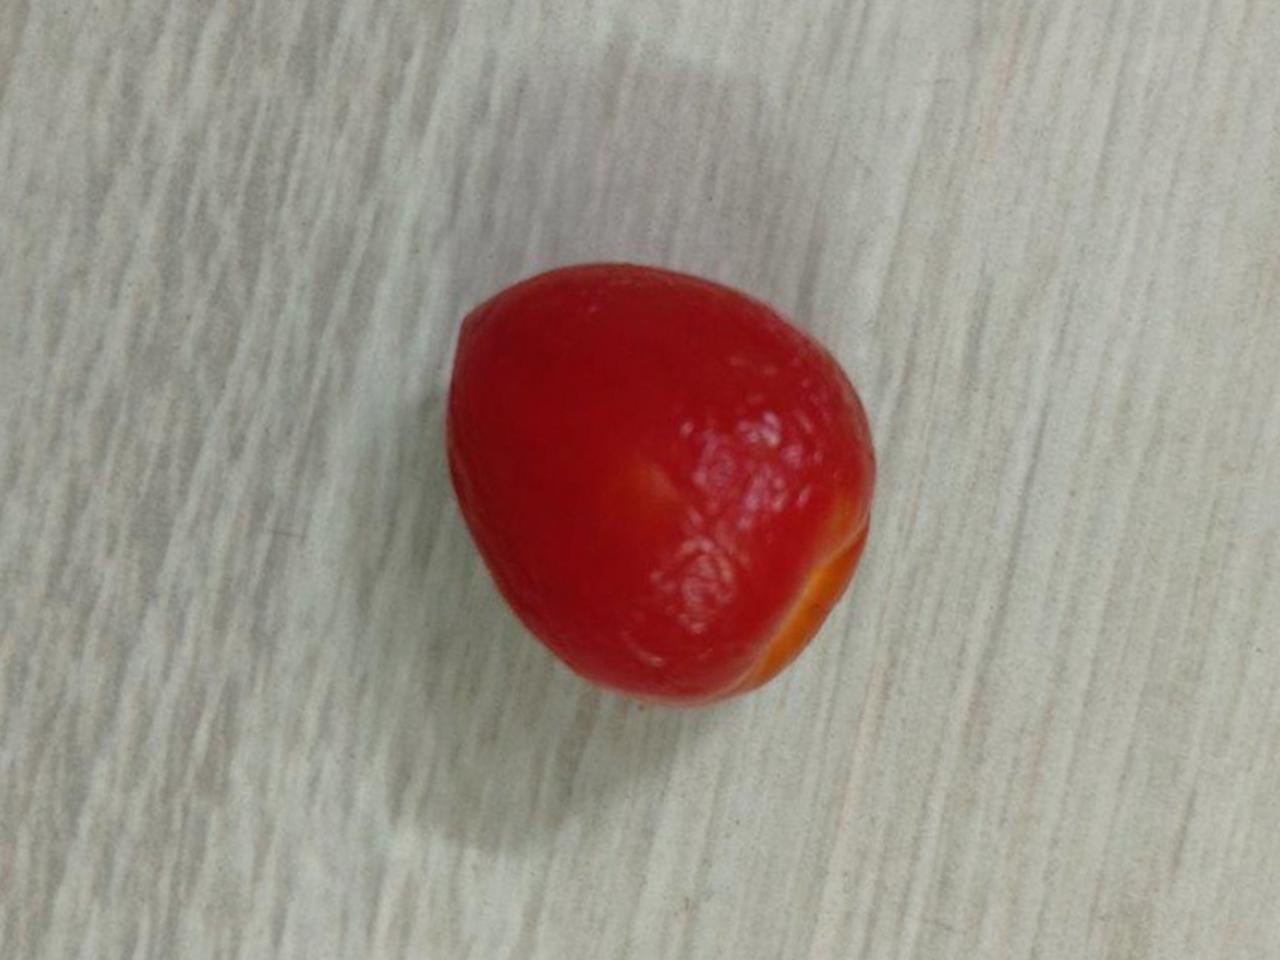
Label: Rotten